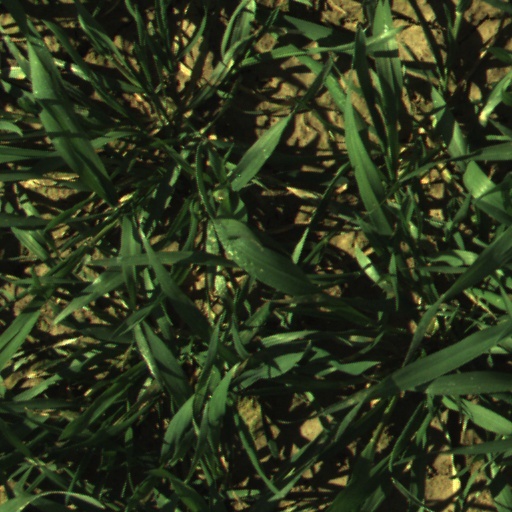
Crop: wheat